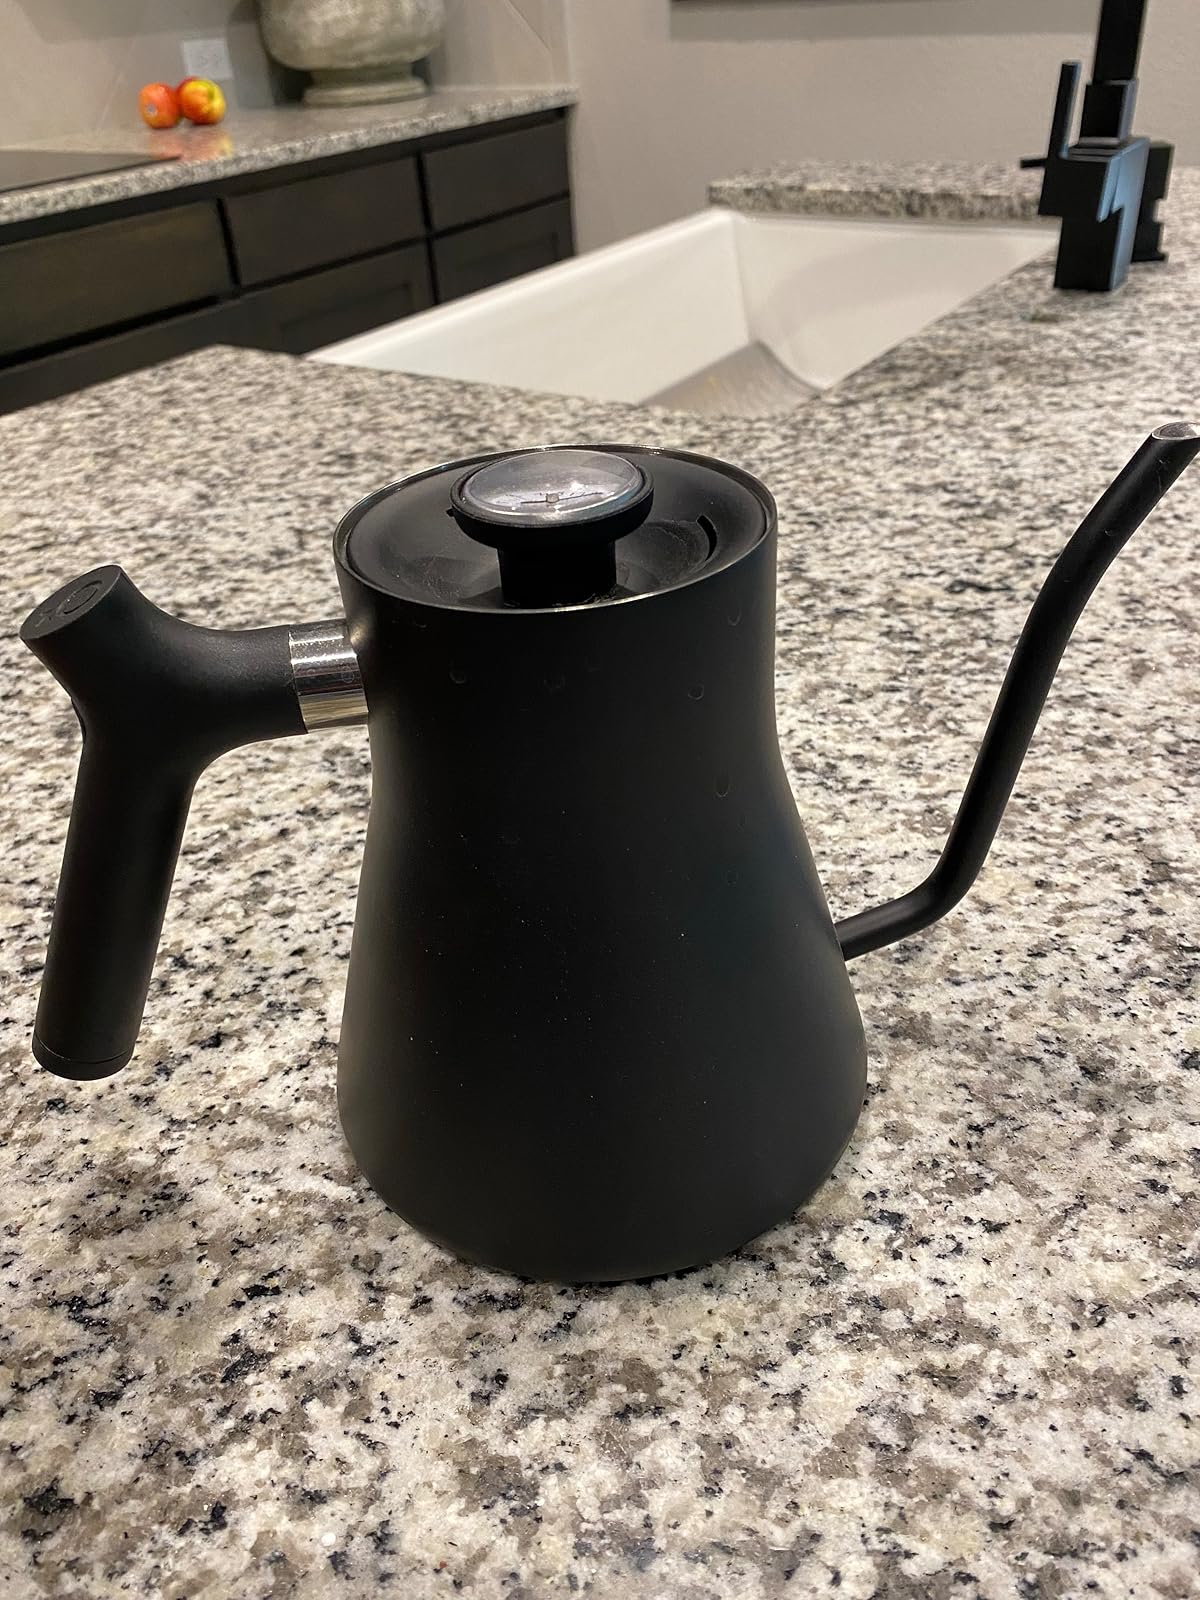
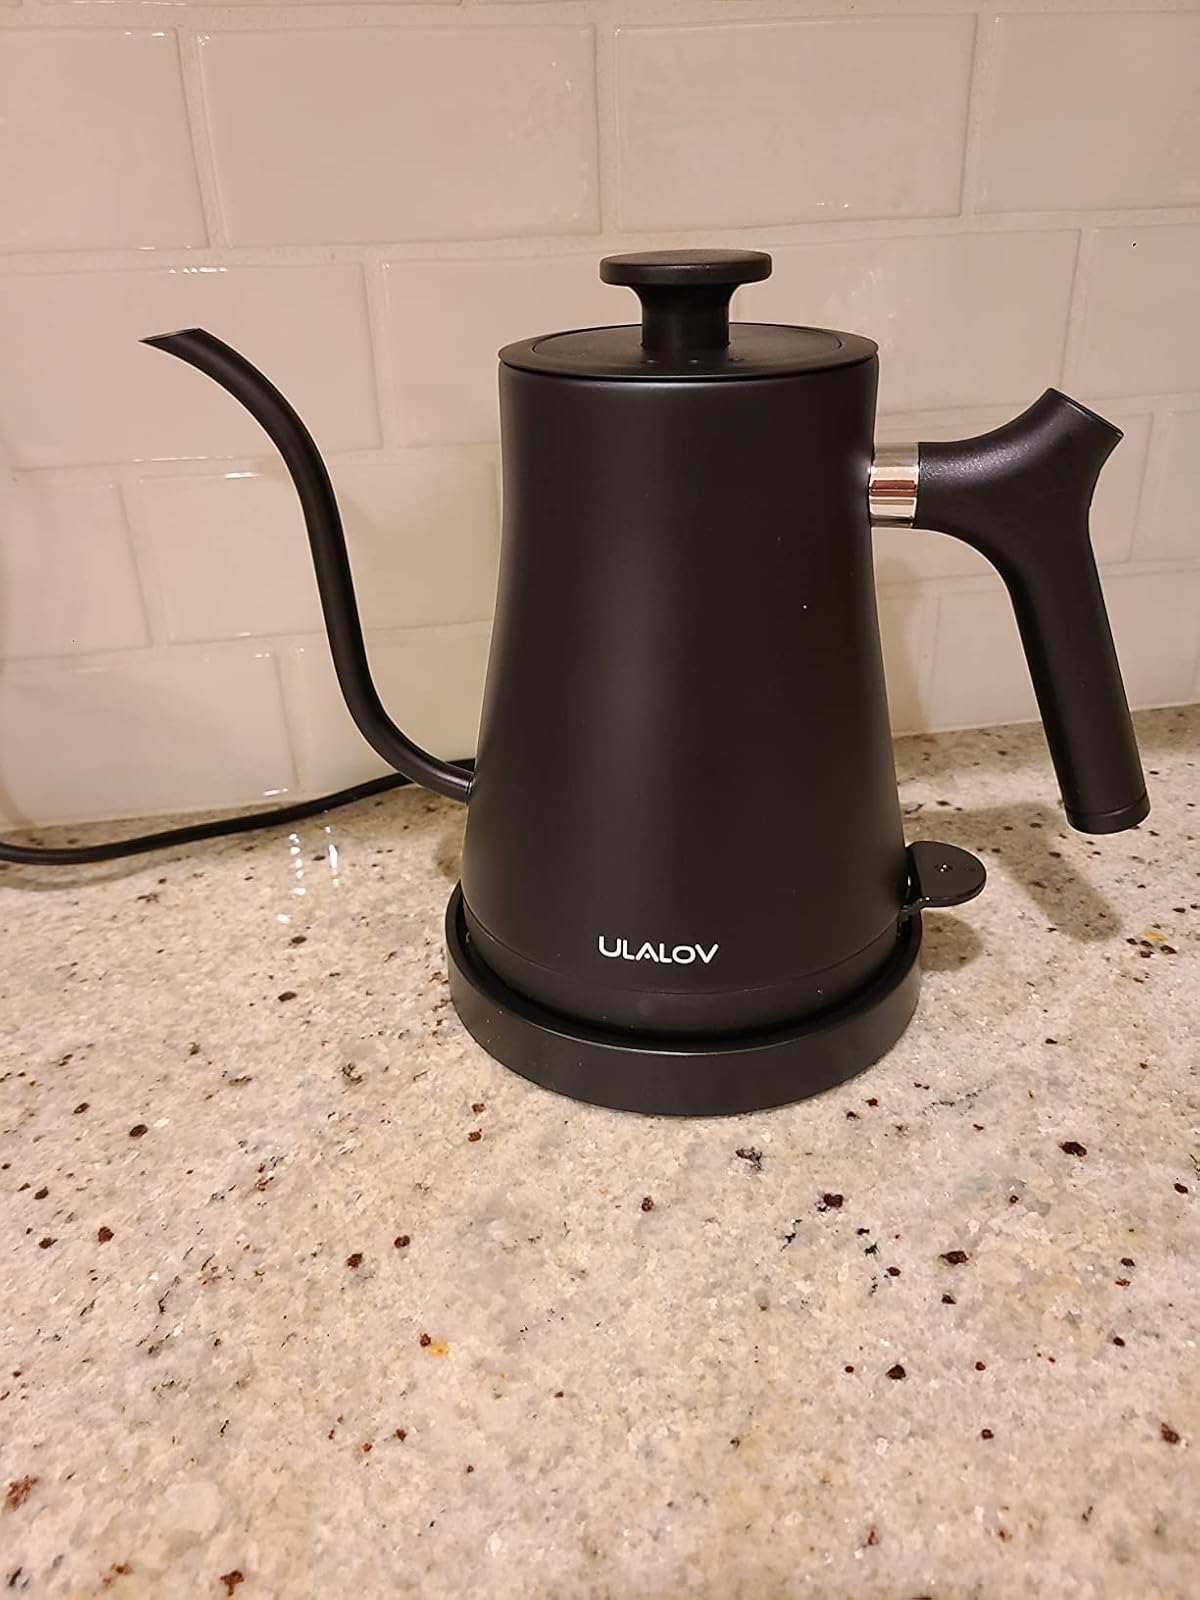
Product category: items_kettle
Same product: no